Caloncho

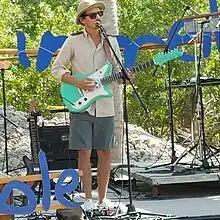

Óscar Alfonso Castro (born December 20, 1986), better known as Caloncho, is a Mexican musician and singer.